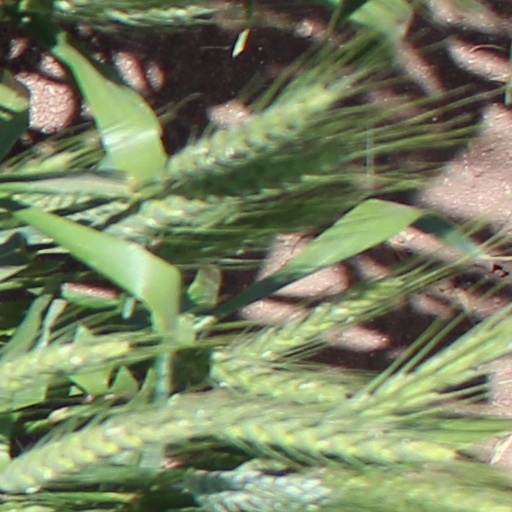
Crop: wheat